Olympic Stadium (Kyiv)

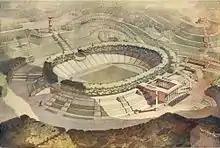
Panoramic view of the stadium in the 1930s

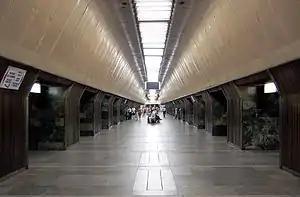
"Palats sportu" subway station

After Ukrainian independence in 1991, the stadium was given national status in 1996 and renamed again as the "Olympic" National Sports Complex. Kyivans still commonly refer to it as the "Tsentralny" (Central) or "Respublykanskyi stadion" (Republican Stadium); the nearby metro station "Olimpiiska" is also called "Respublykanskyi Stadion".